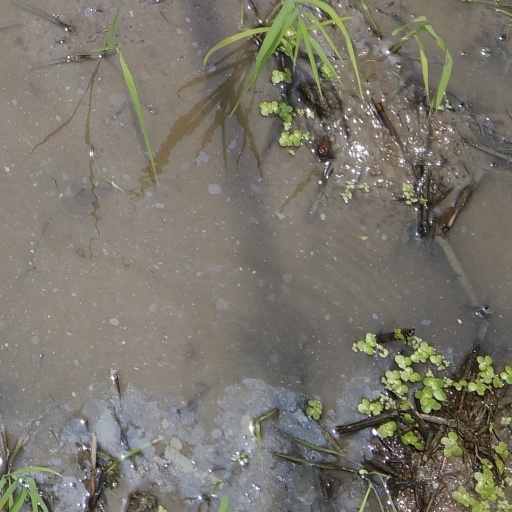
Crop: rice